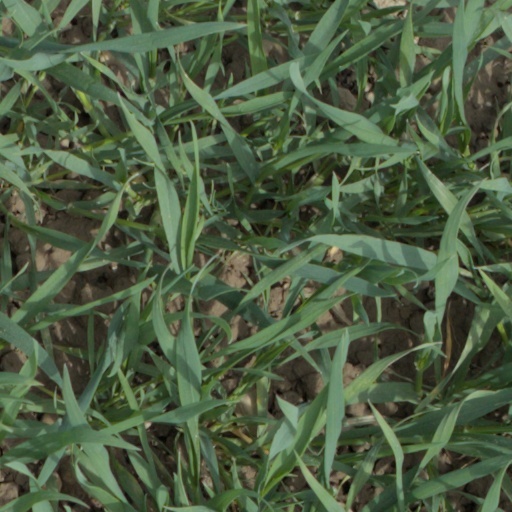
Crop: wheat